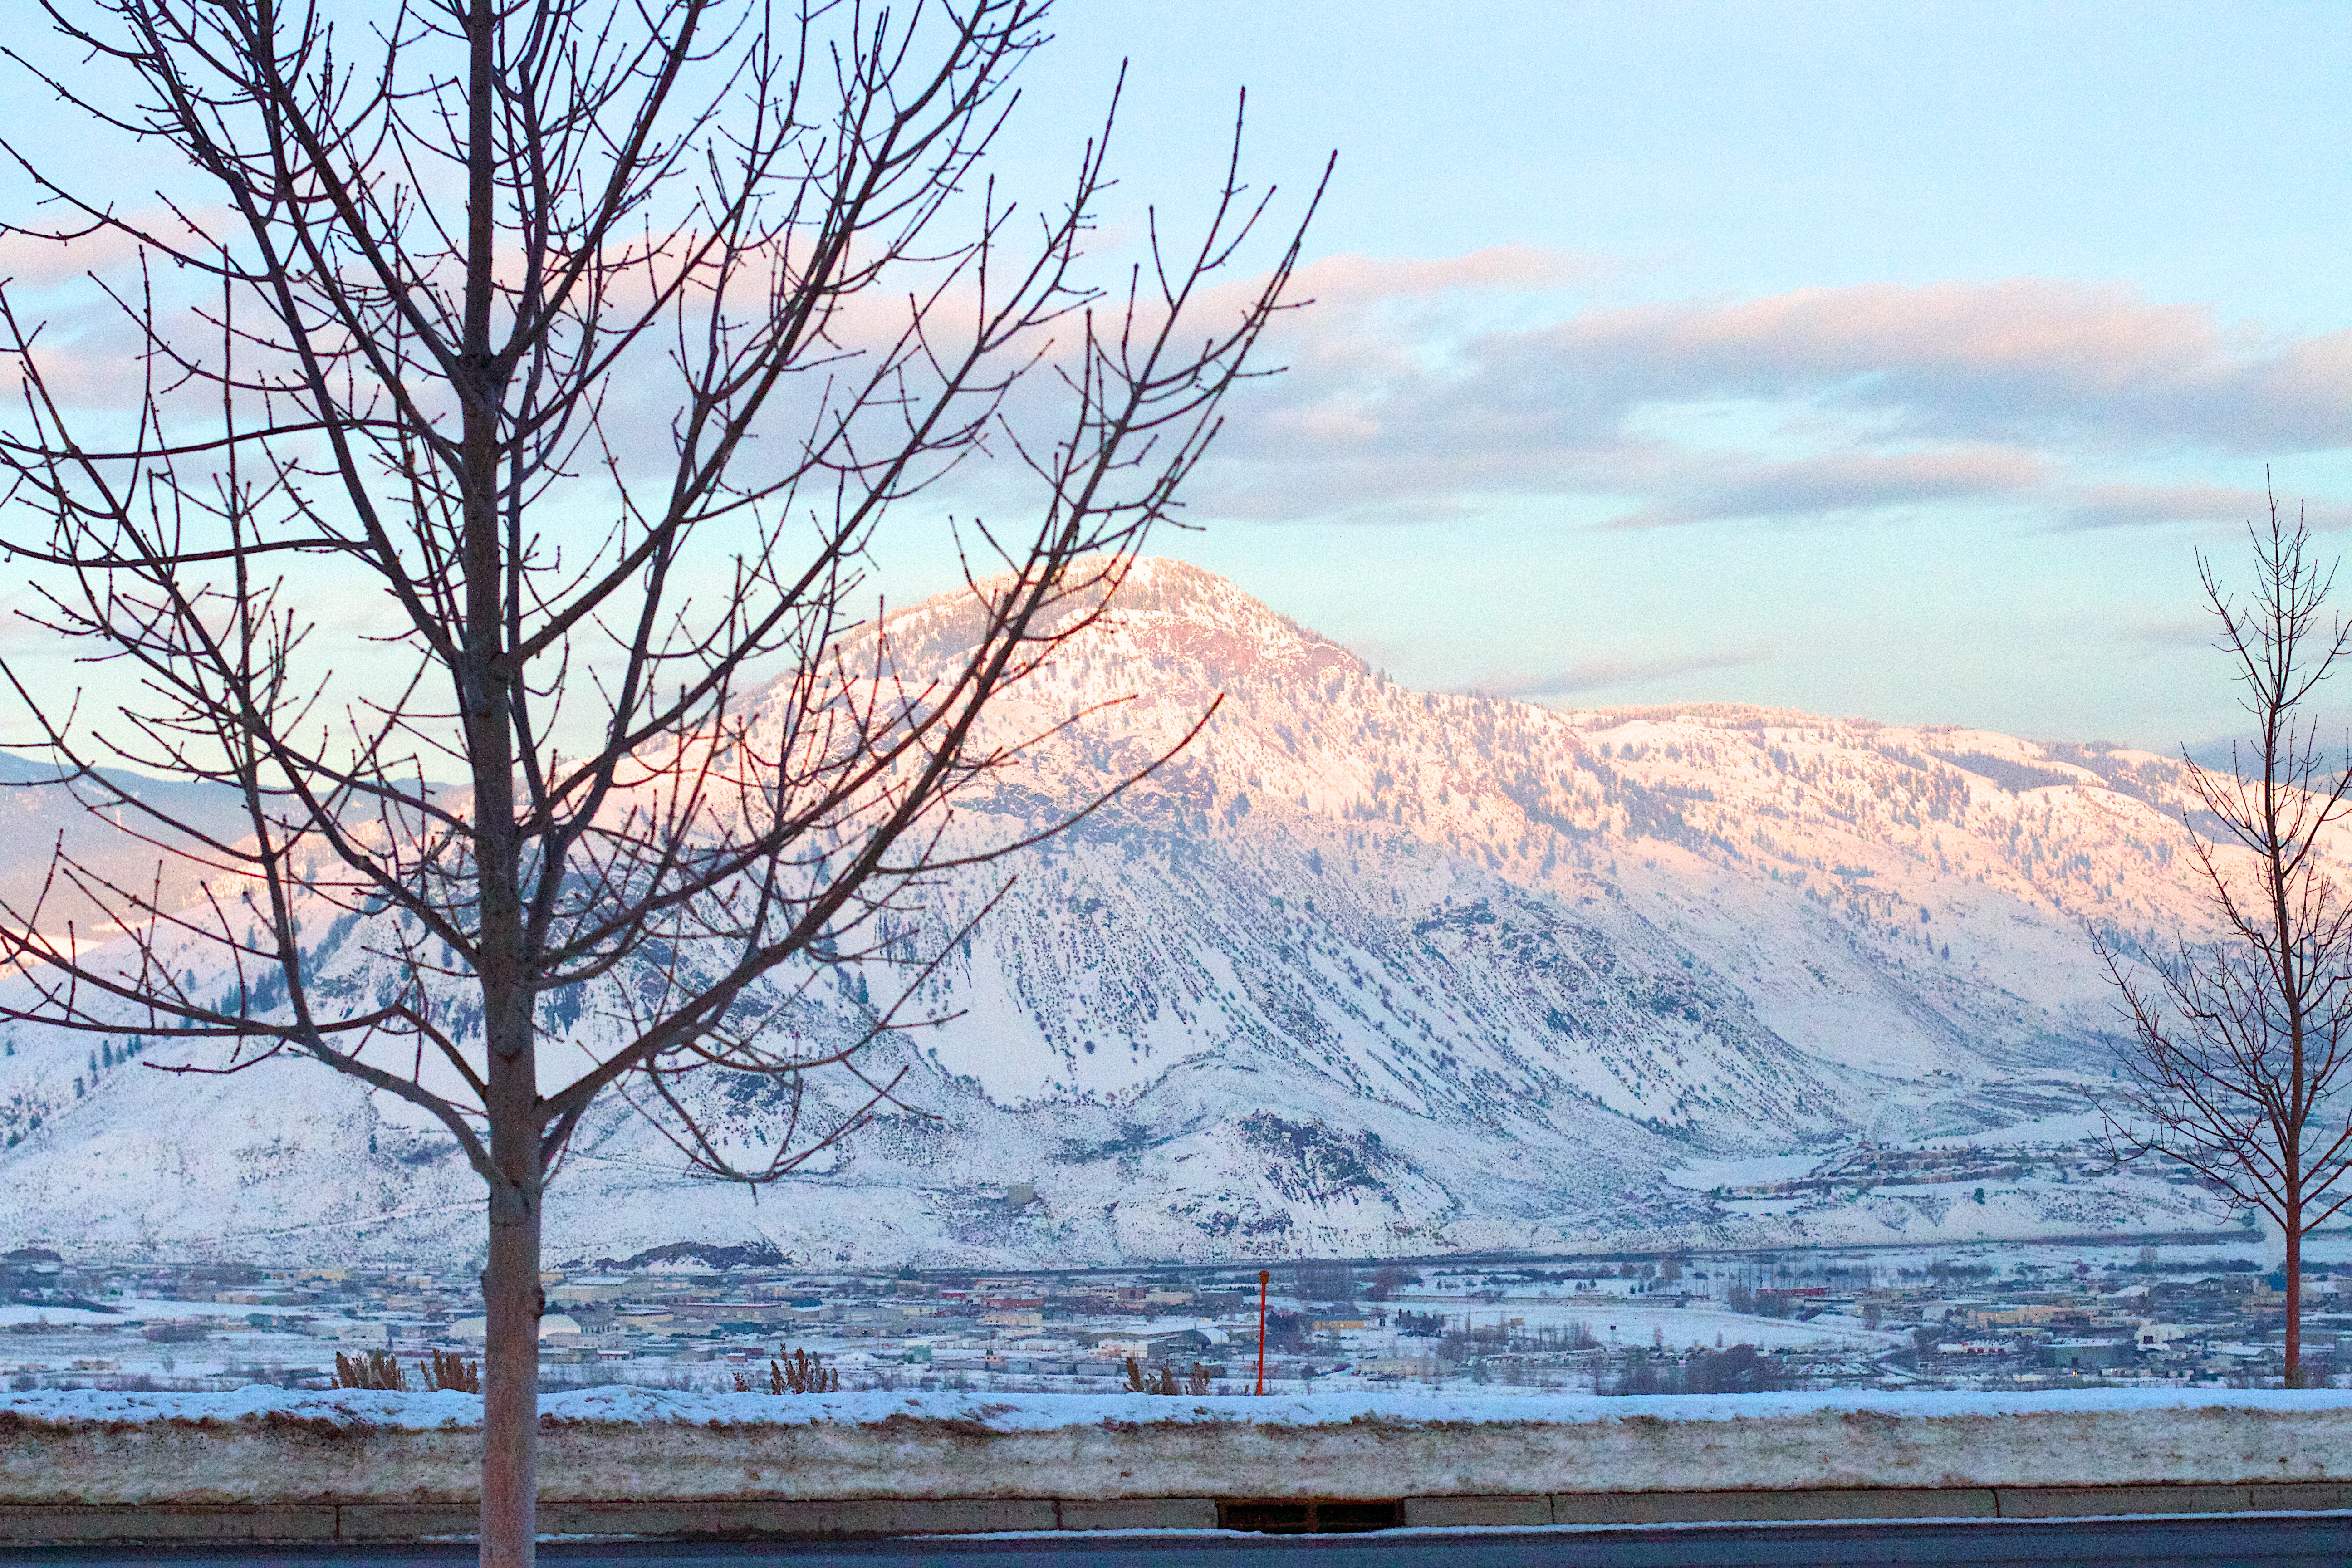
landscape, tree, branch, mountain, snow, winter, plant, morning, flower, lake, frost, ice, weather, season, atmospheric phenomenon, woody plant